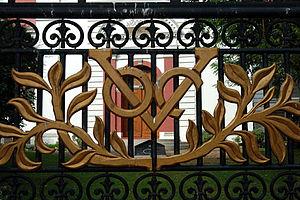
L'église Wolvendaal se situe sur "Wolfendhal Street" dans le quartier de Pettah, de Colombo au Sri Lanka. C'est l'une des plus anciennes églises protestantes de l'époque coloniale hollandaise. Dès ses débuts, Wolvendaal fut marquée par un sobre calvinisme, alors que Kasteel Kerk, l'église originelle du fort de Colombo, devait rester le principal lieu de culte jusqu'à sa démolition en 1813.